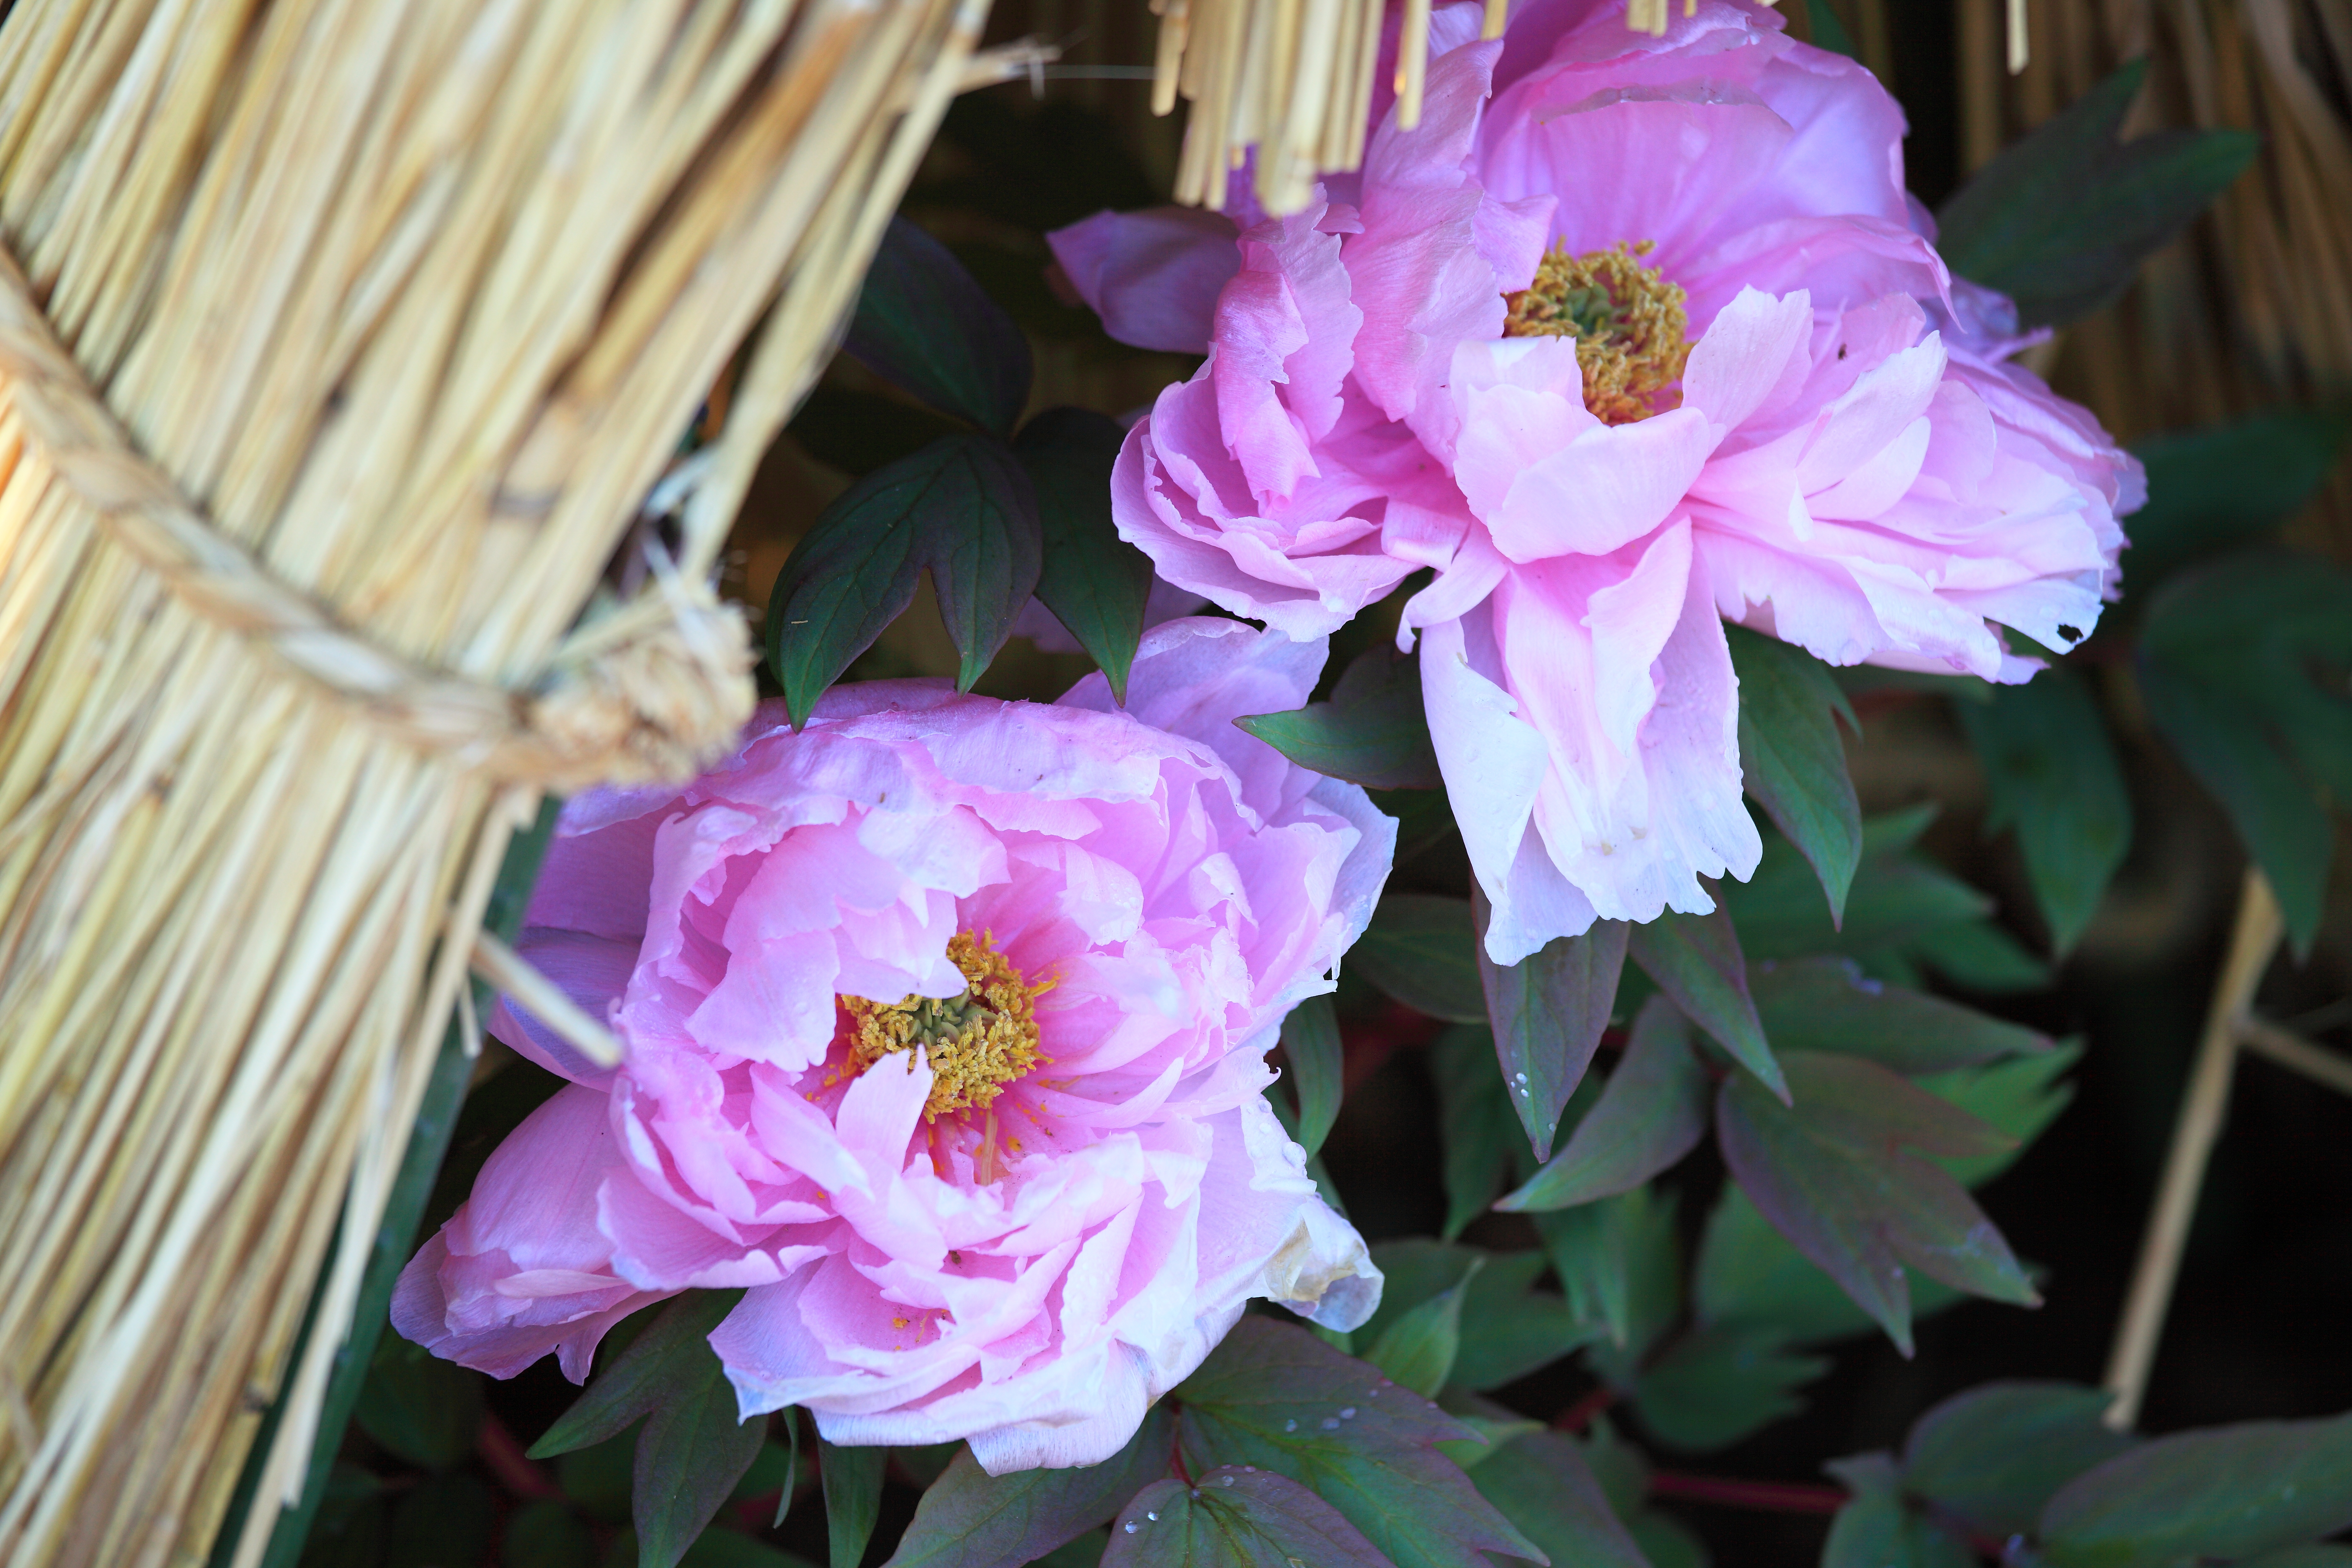
plant, flower, petal, high, pink, flora, shrub, 5d, hires, markii, hi, res, resolution, peony, paeonia, suffruticosa, flowering plant, land plant